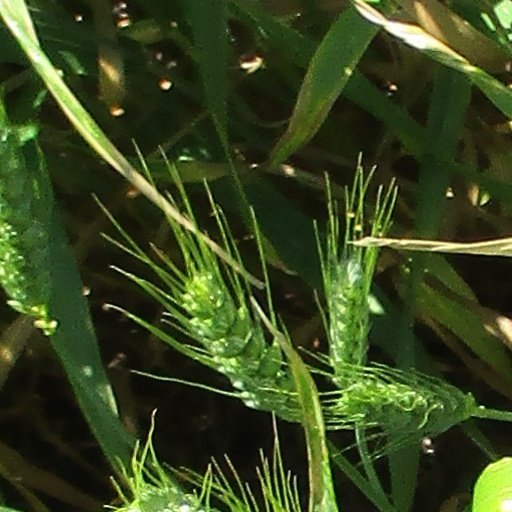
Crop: wheat